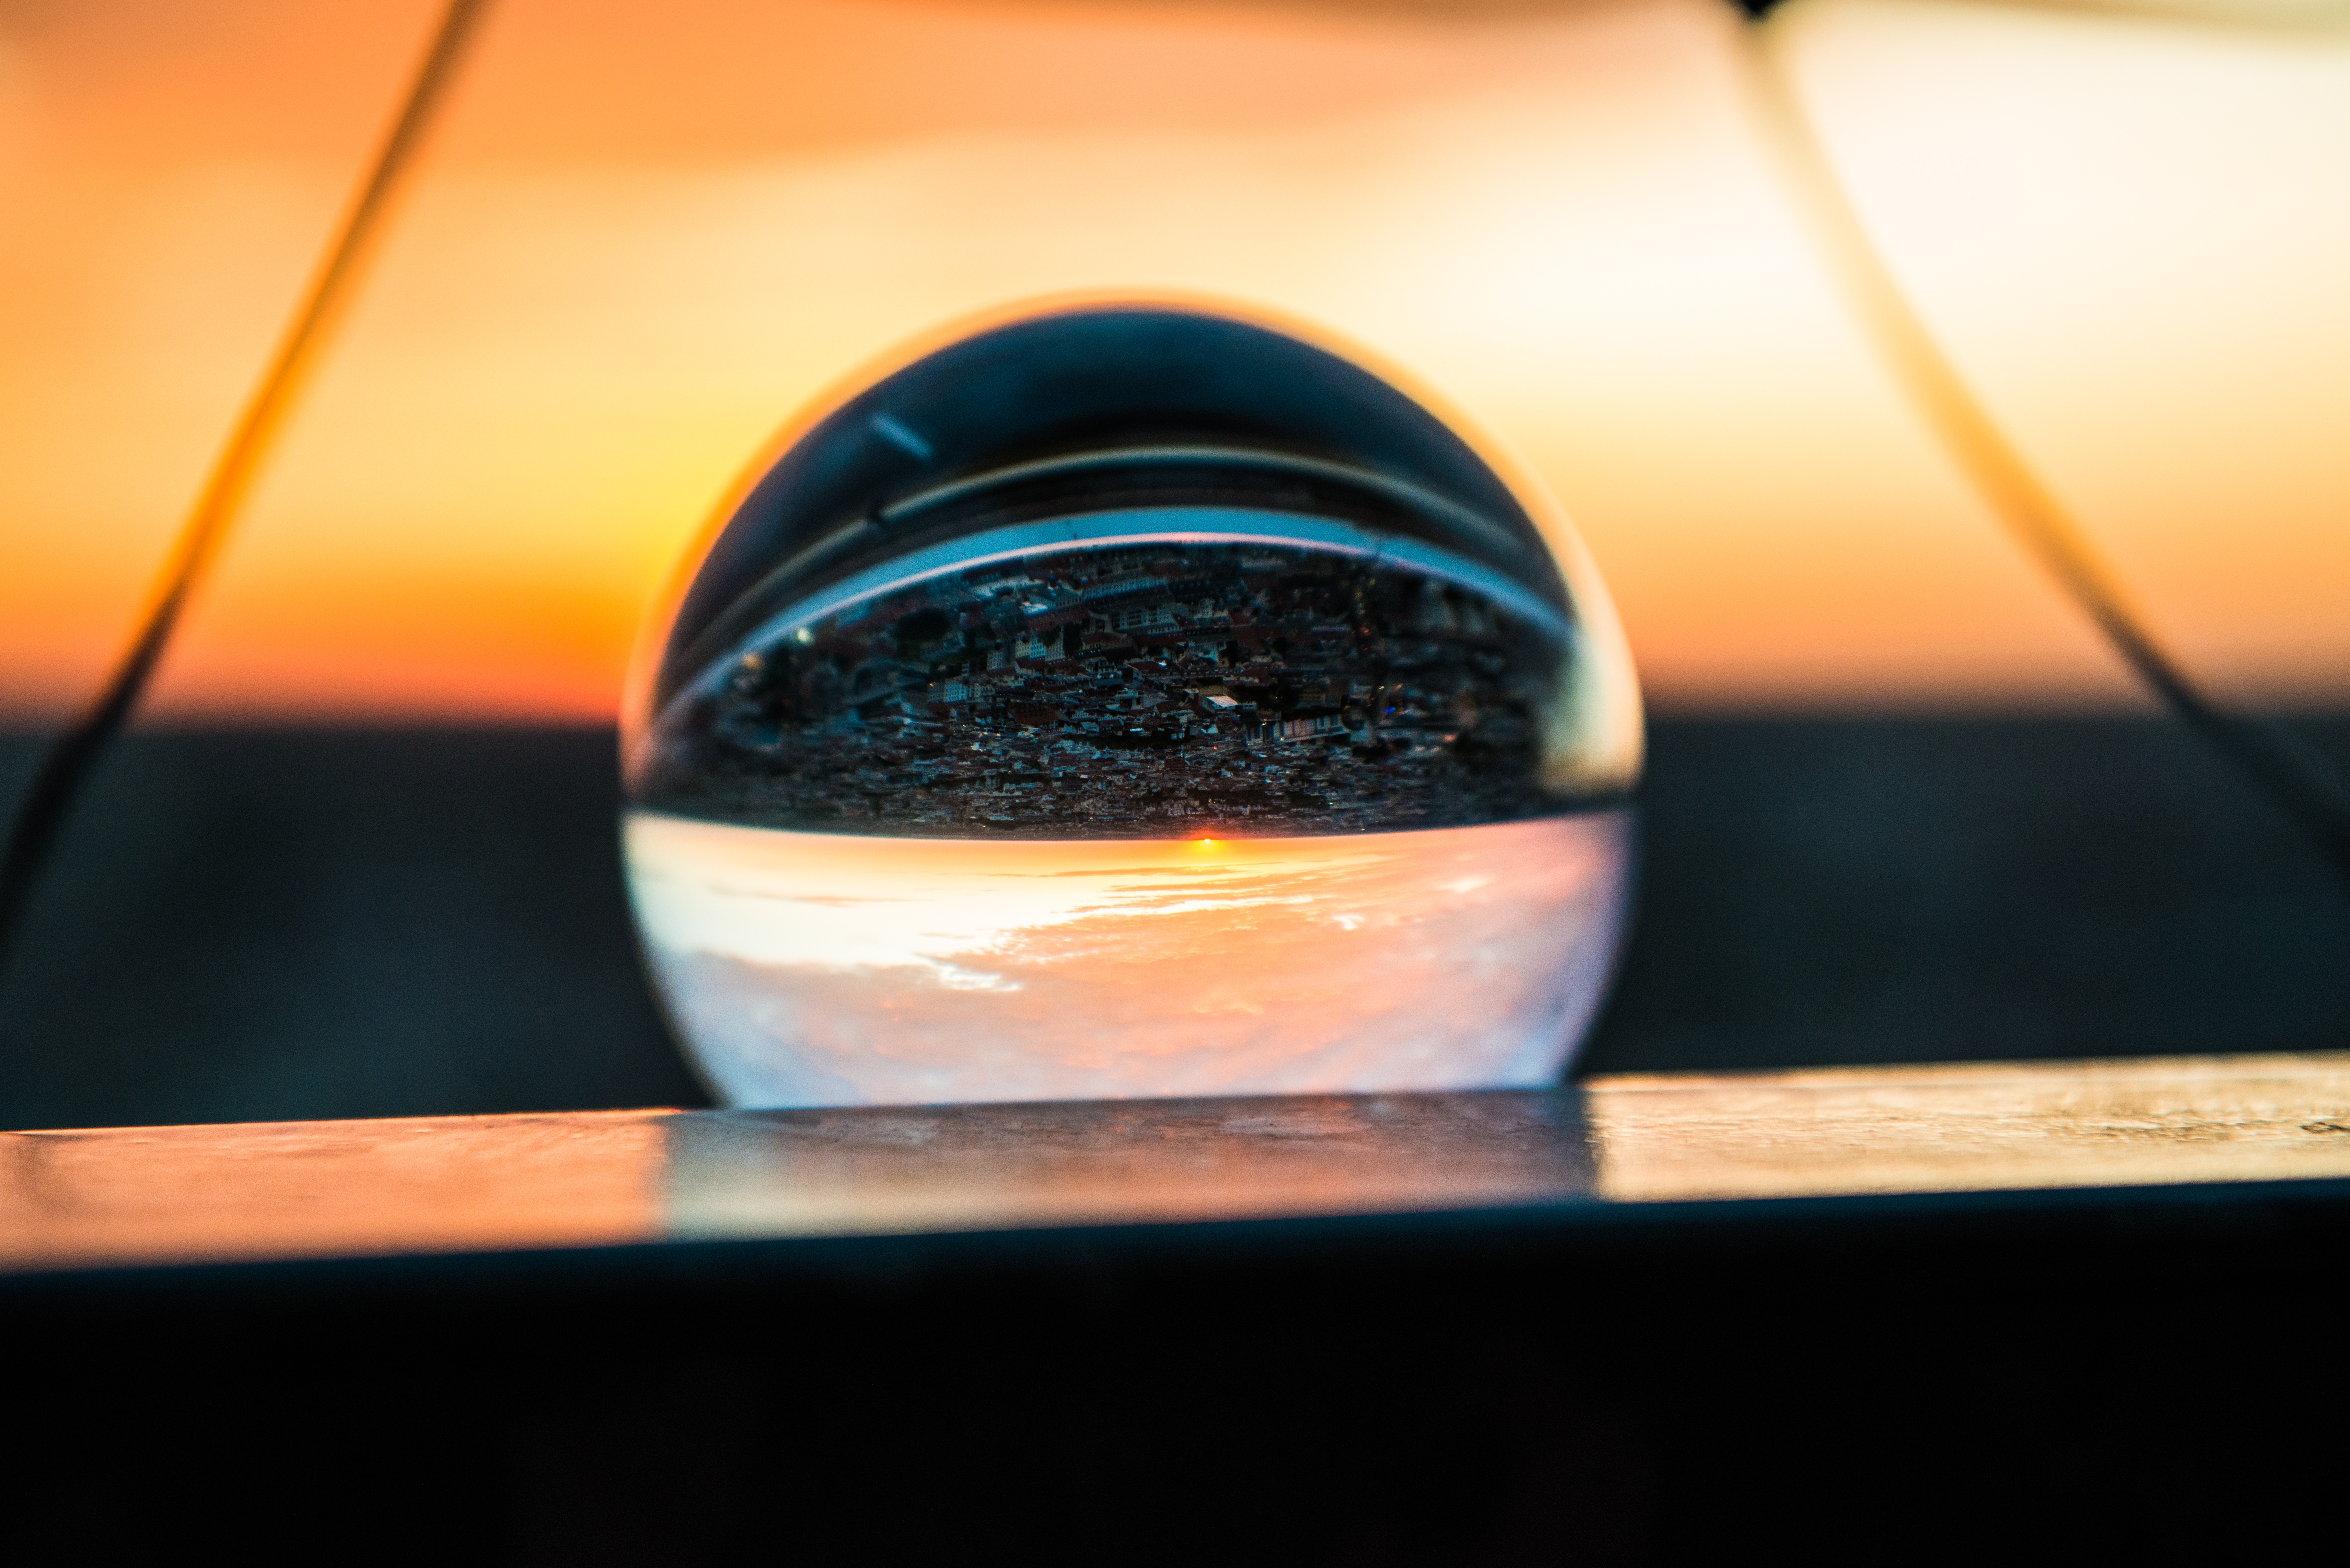
hand, horizon, light, sky, sunset, white, photography, glass, reflection, red, color, blue, black, yellow, lighting, close up, illusion, shape, glass ball, abendstimmung, mirroring, afterglow, macro photography